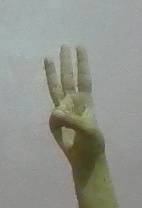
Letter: thaa